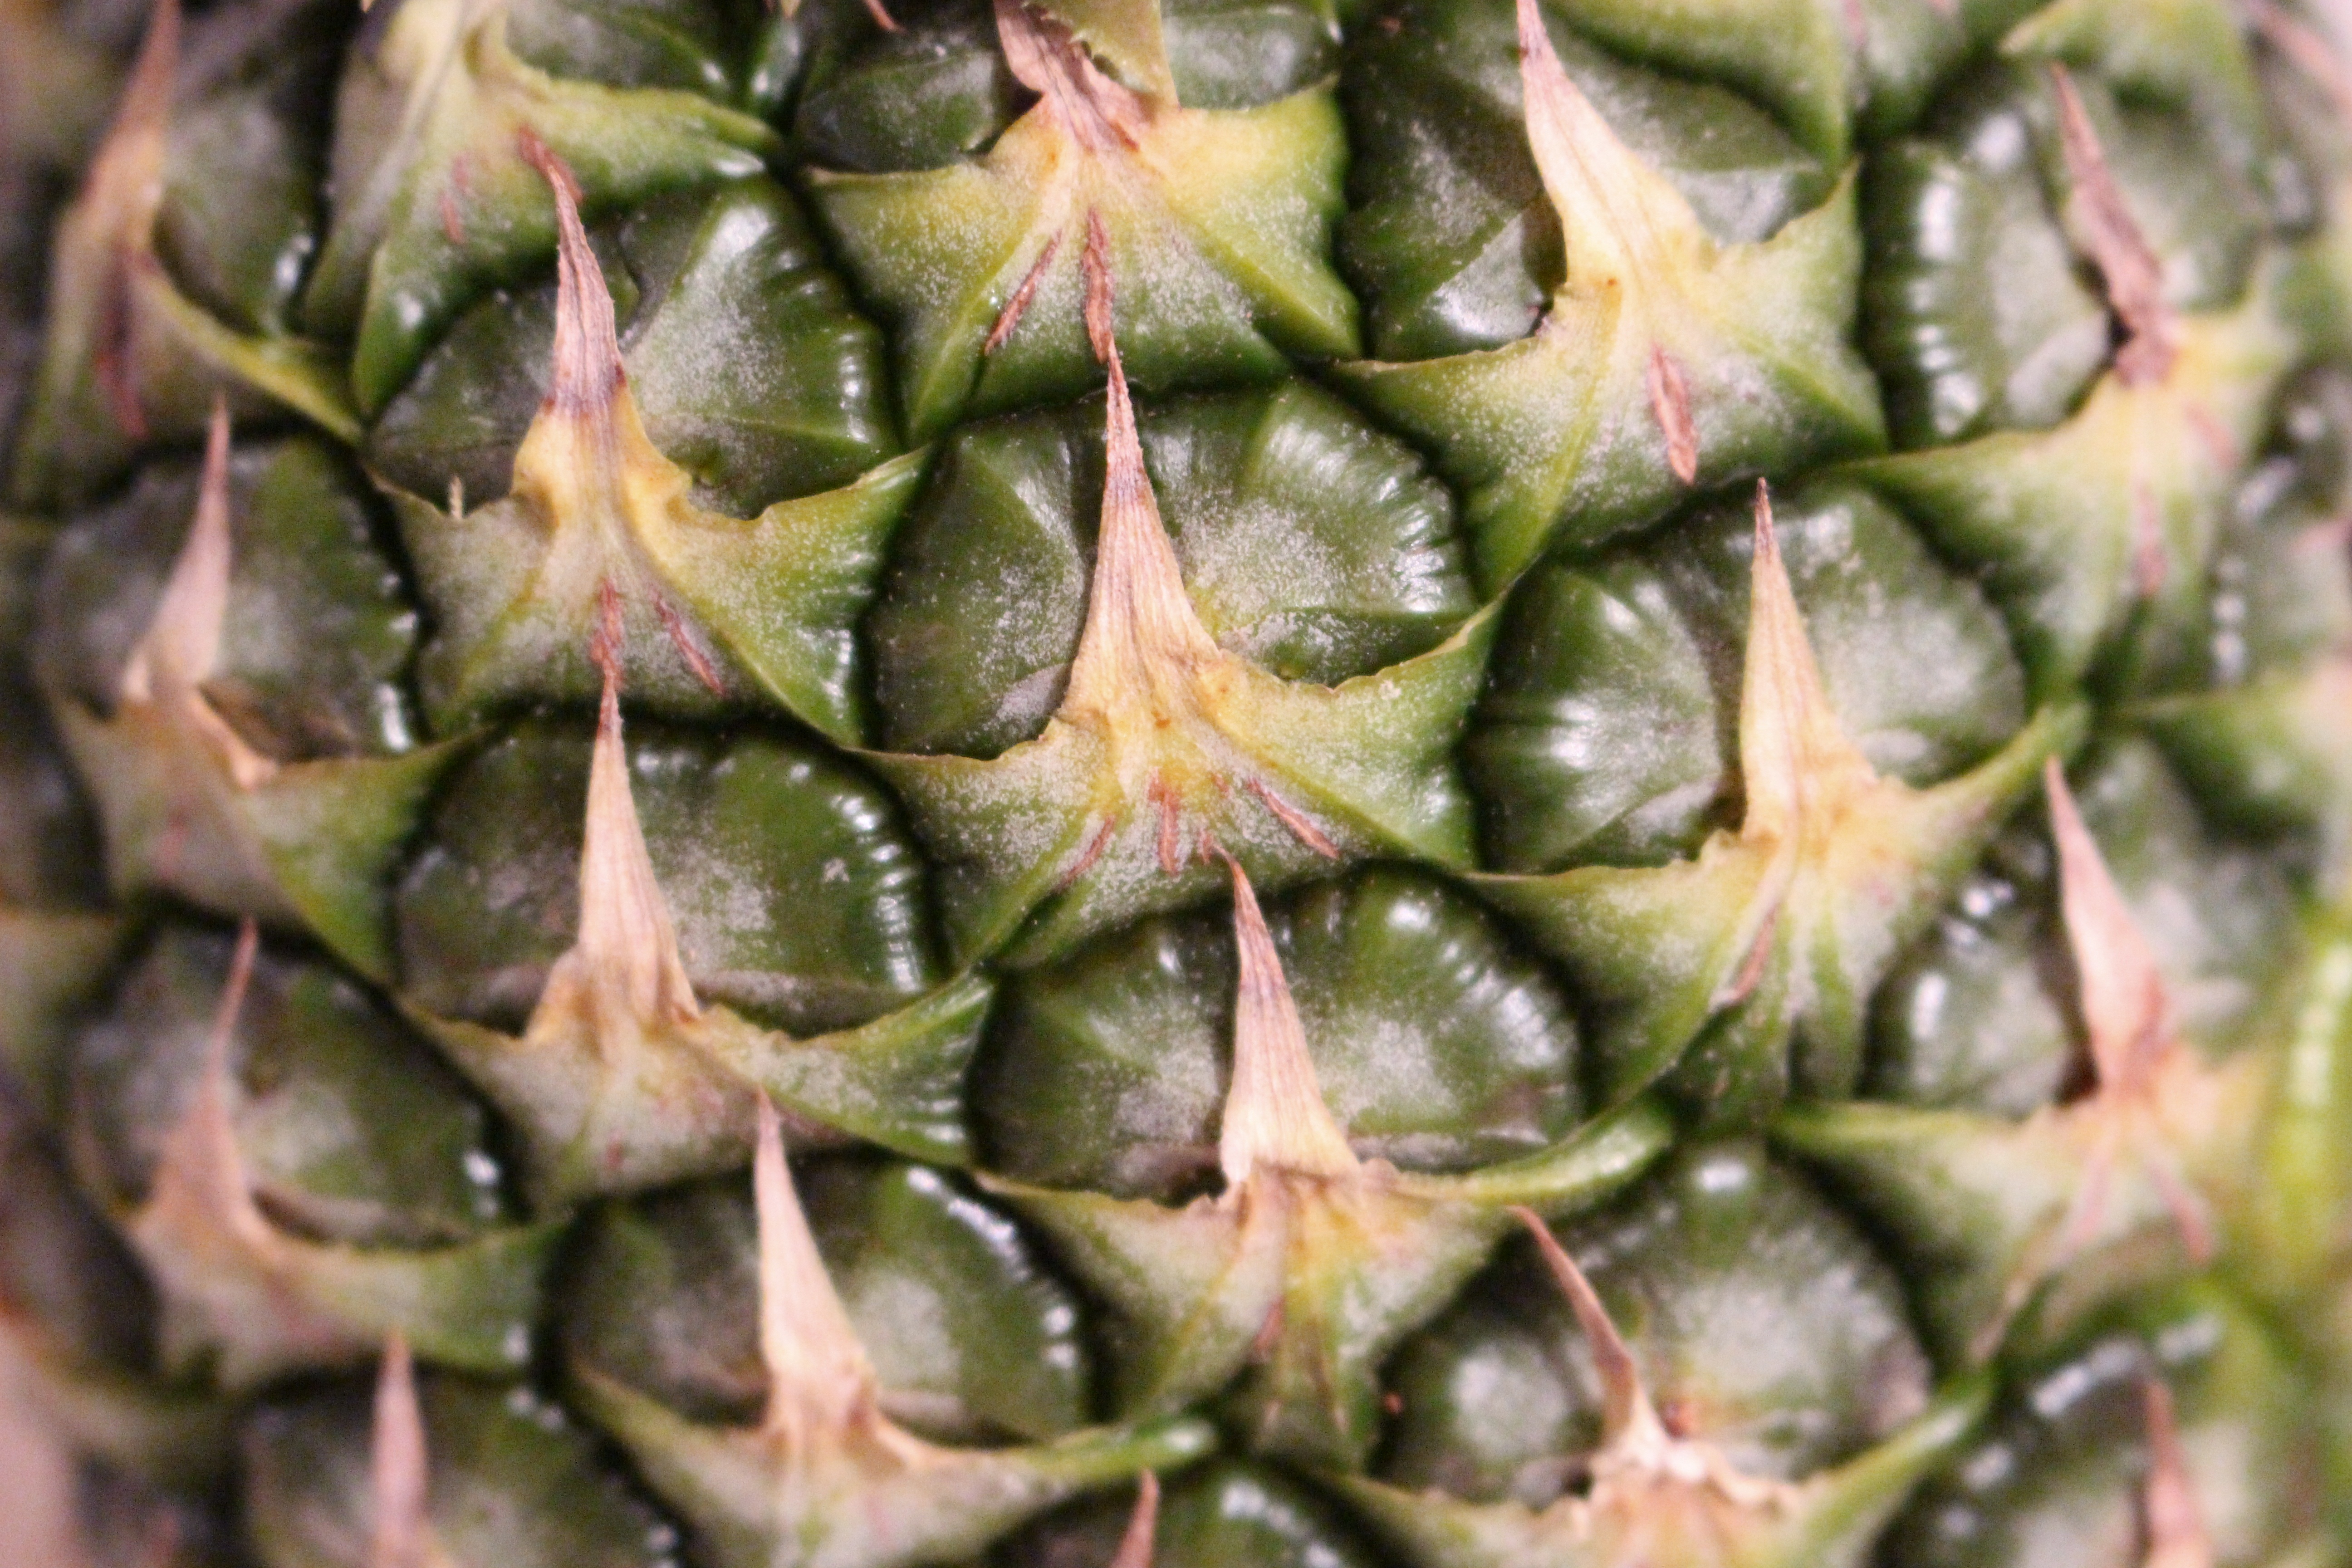
plant, fruit, food, produce, pineapple, flowering plant, ananas, exotic fruits, bromeliaceae, land plant, nopal